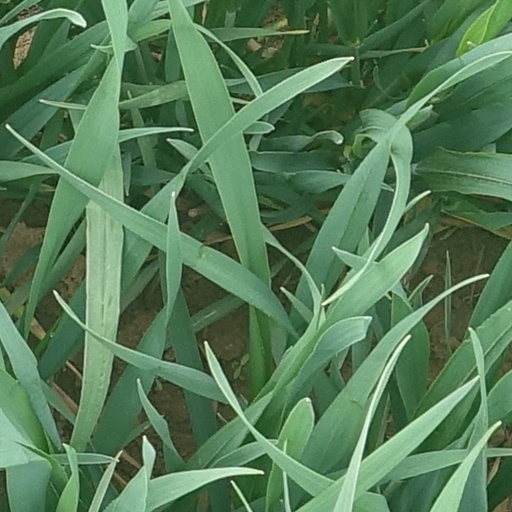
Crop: wheat